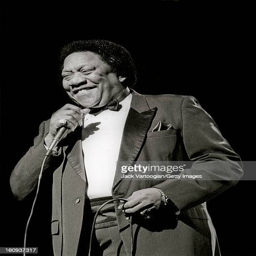
blues and blues artist performs